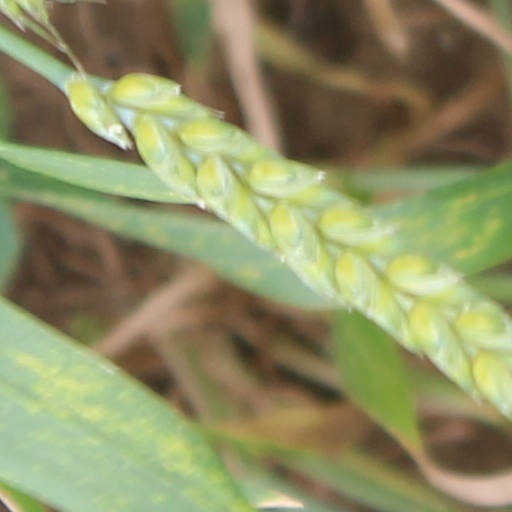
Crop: wheat